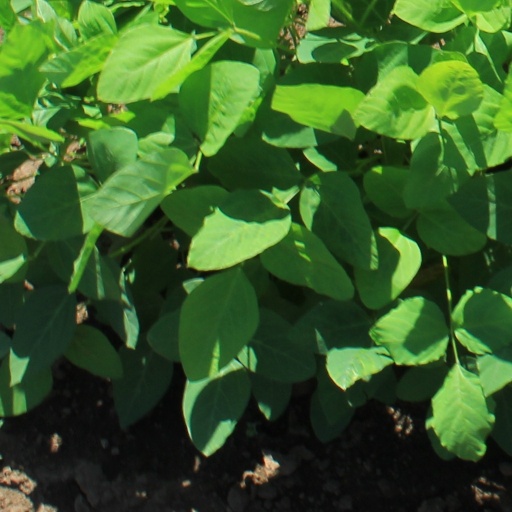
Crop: soybean